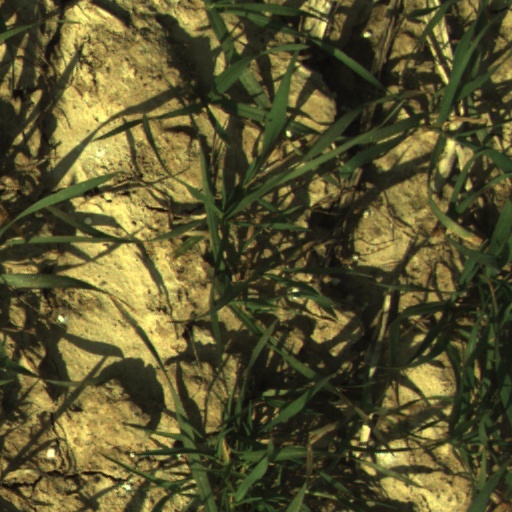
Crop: wheat